Vertigo Entertainment

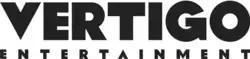
Logo used from 2015 to 2019

In 2001, after leaving film production company BenderSpink, Roy Lee started Vertigo Entertainment with partner Doug Davison.